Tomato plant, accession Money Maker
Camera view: tilt-top (135 deg); turntable rotation: 210 degrees
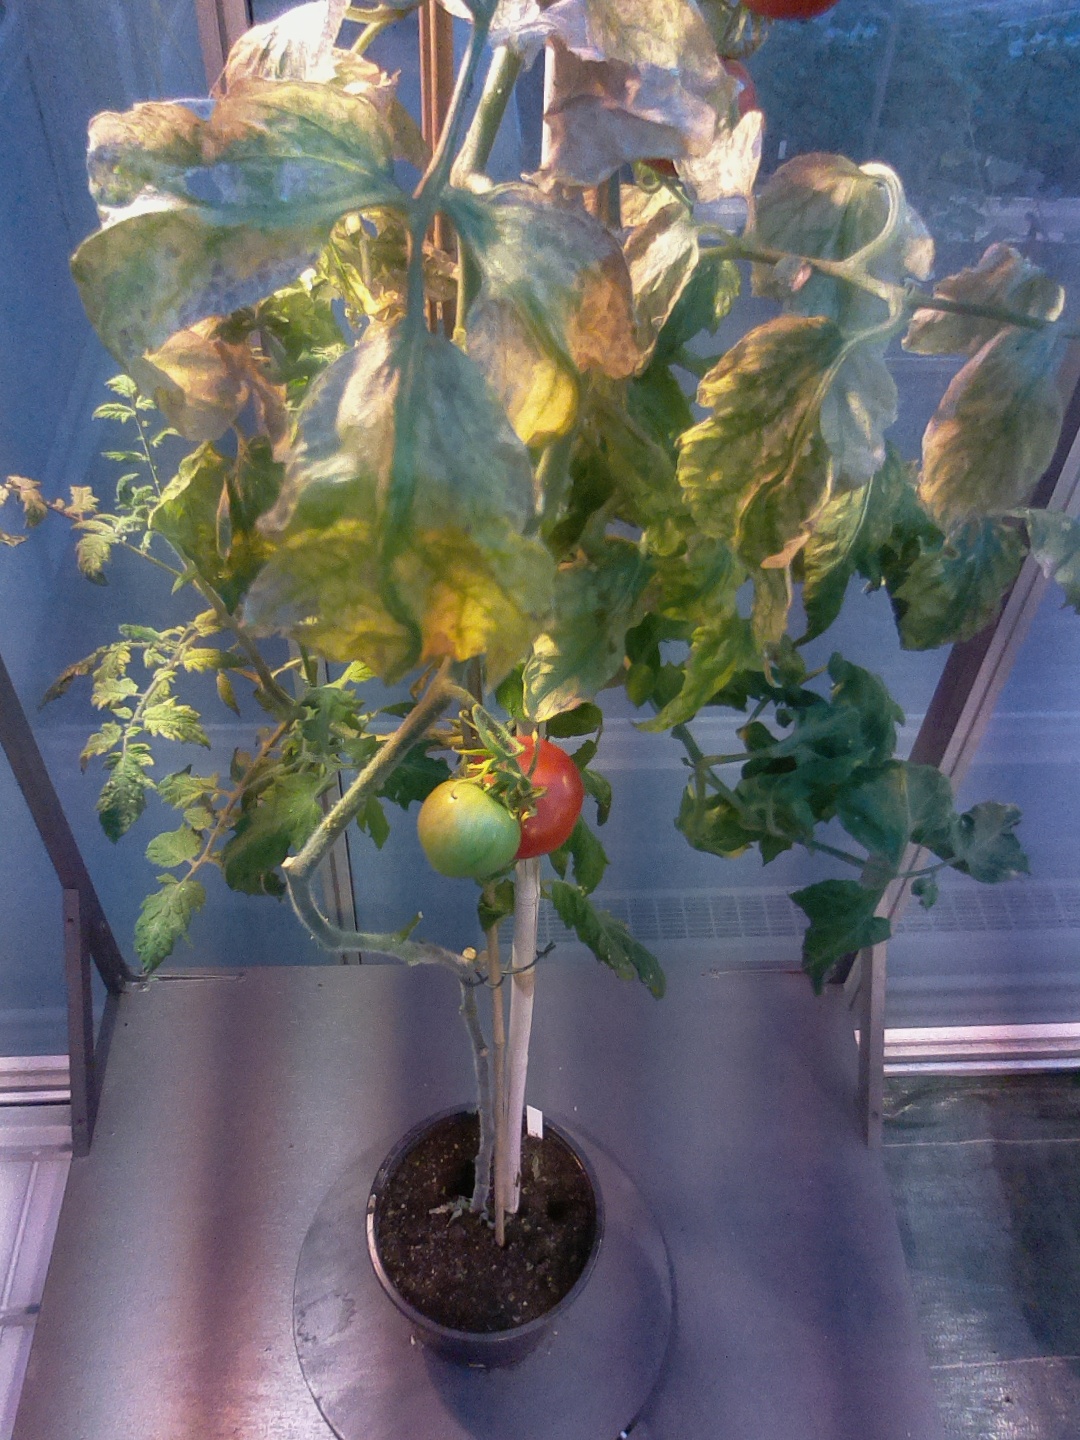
BBCH growth stage 89: 90%-100% of fruits show typical fully ripe color